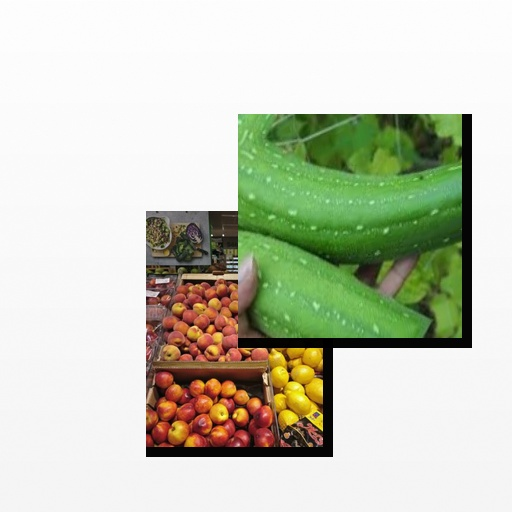
Food items: peach, sponge_gourd